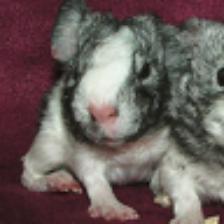
Label: NonHuman